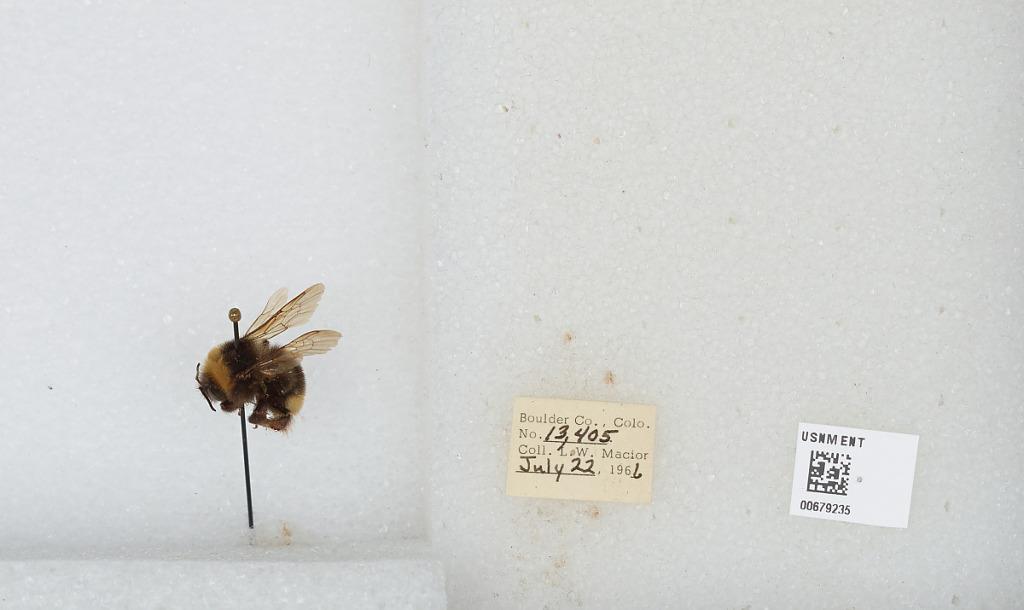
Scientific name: Bombus (Bombus) occidentalis Greene
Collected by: L. Macior
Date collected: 1966-7-22
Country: United States
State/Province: Colorado
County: Boulder
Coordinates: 40.0017, -105.308